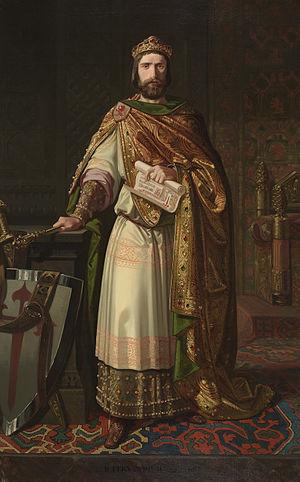
Cette page dresse une liste de personnalités nées au cours de l'année 1137 :